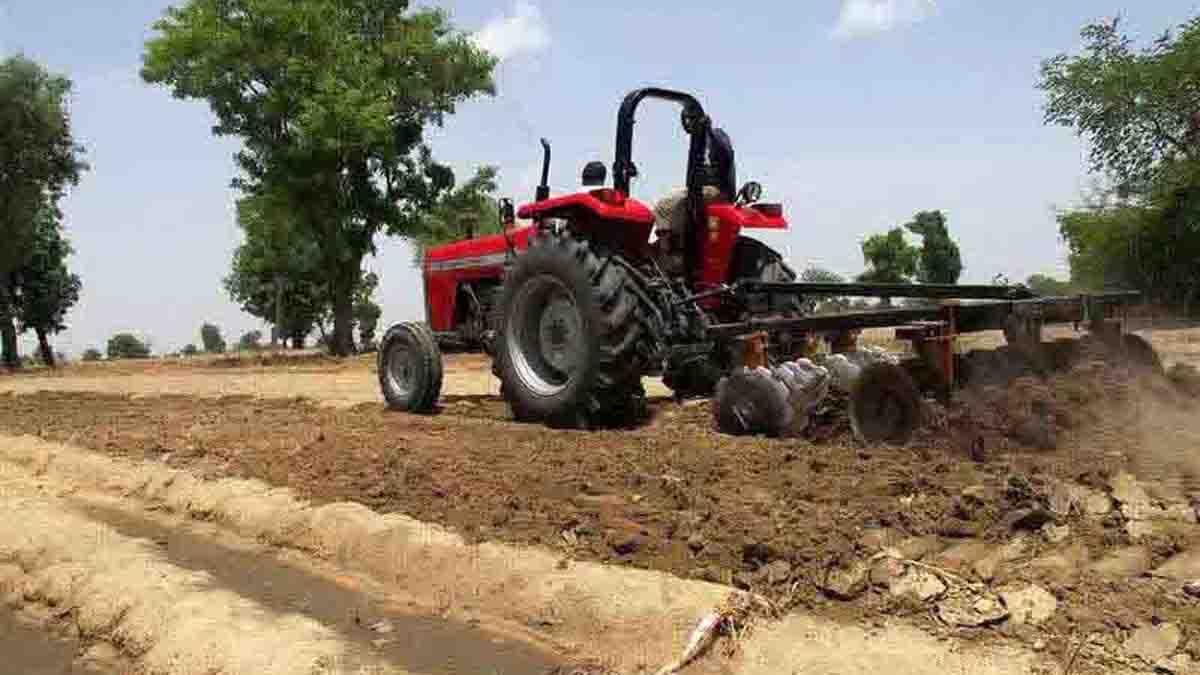
Mashine kubwa ya kulimia imefungwa nyuma ya trekta inayoendelea kuchimba udongo kwa nguvu katika eneo la shamba lililo wazi. Sehemu zake zinazozunguka ardhini zinakata udongo kwa kasi huku nyuma ikiacha mistari iliyonyooka tayari kwa kupandwa. Mashine hii ya kisasa hurahisisha maandalizi ya shamba, kuokoa muda mwingi na kuongeza ufanisi katika kilimo cha kisasa.